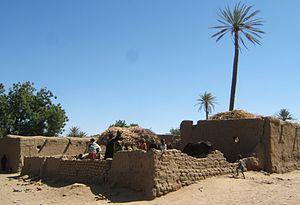
Ballé est une ville Malienne dans la commune de Dogofry, située à 250 km au nord de Bamako, à la frontière avec la Mauritanie.